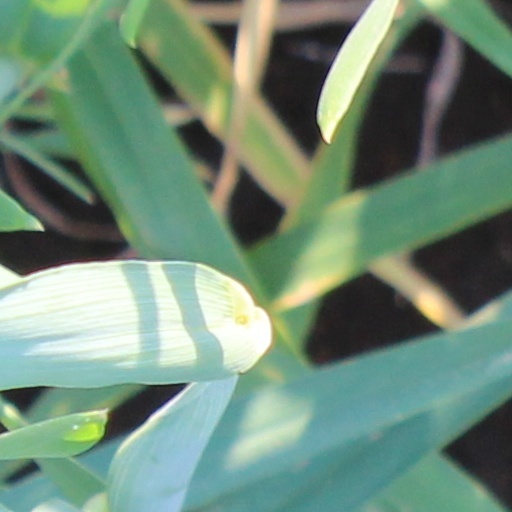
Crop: wheat